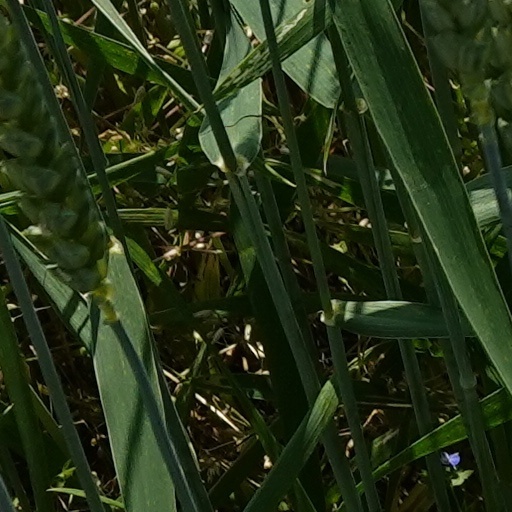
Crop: wheat